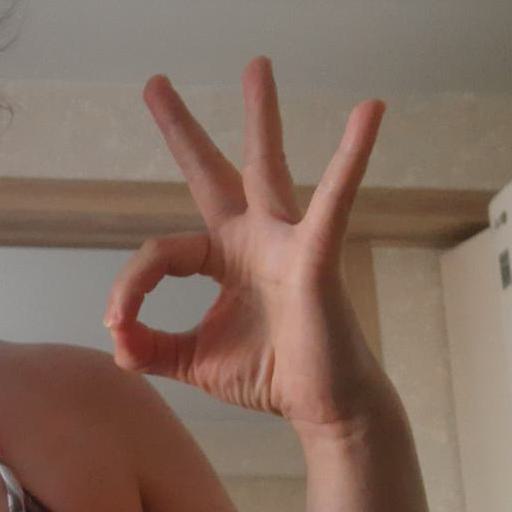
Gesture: ok